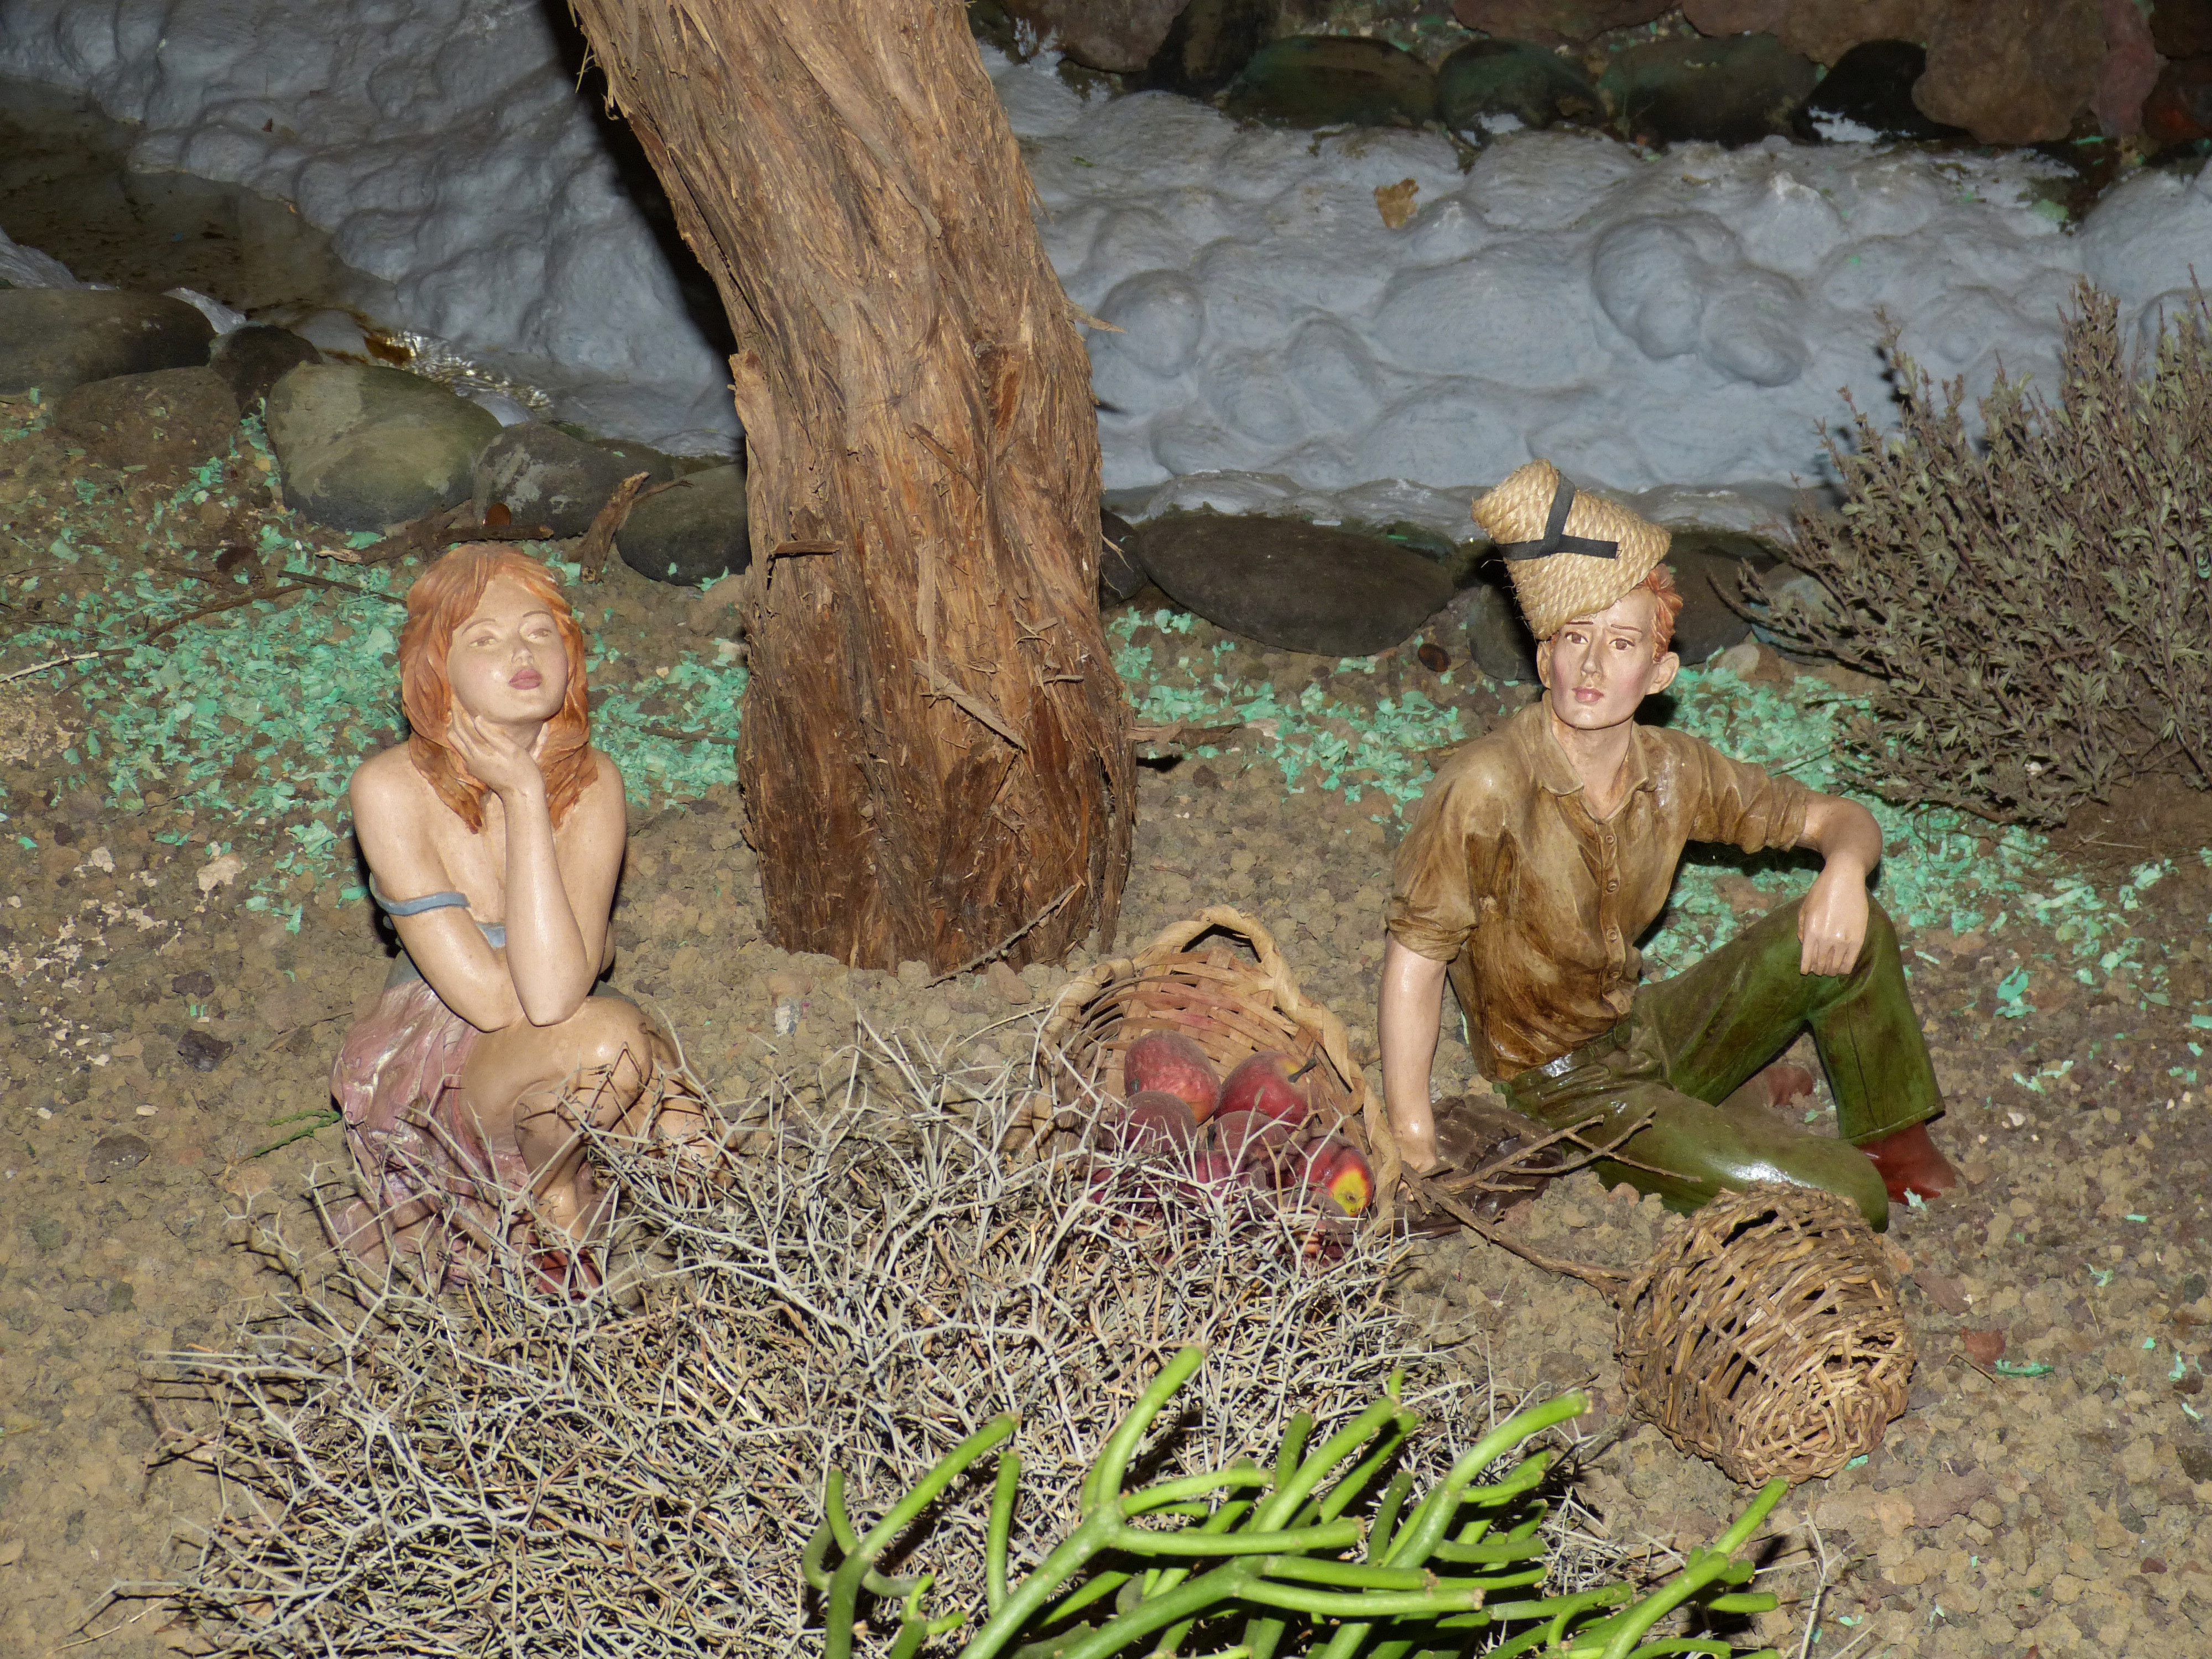
apple, people, village, mediterranean, jungle, basket, christmas decoration, picnic, spain, lovers, break, pair, historically, canary islands, traditionally, nativity scene